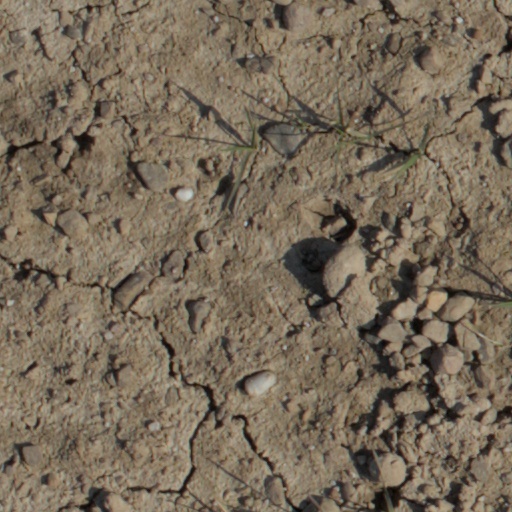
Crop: wheat